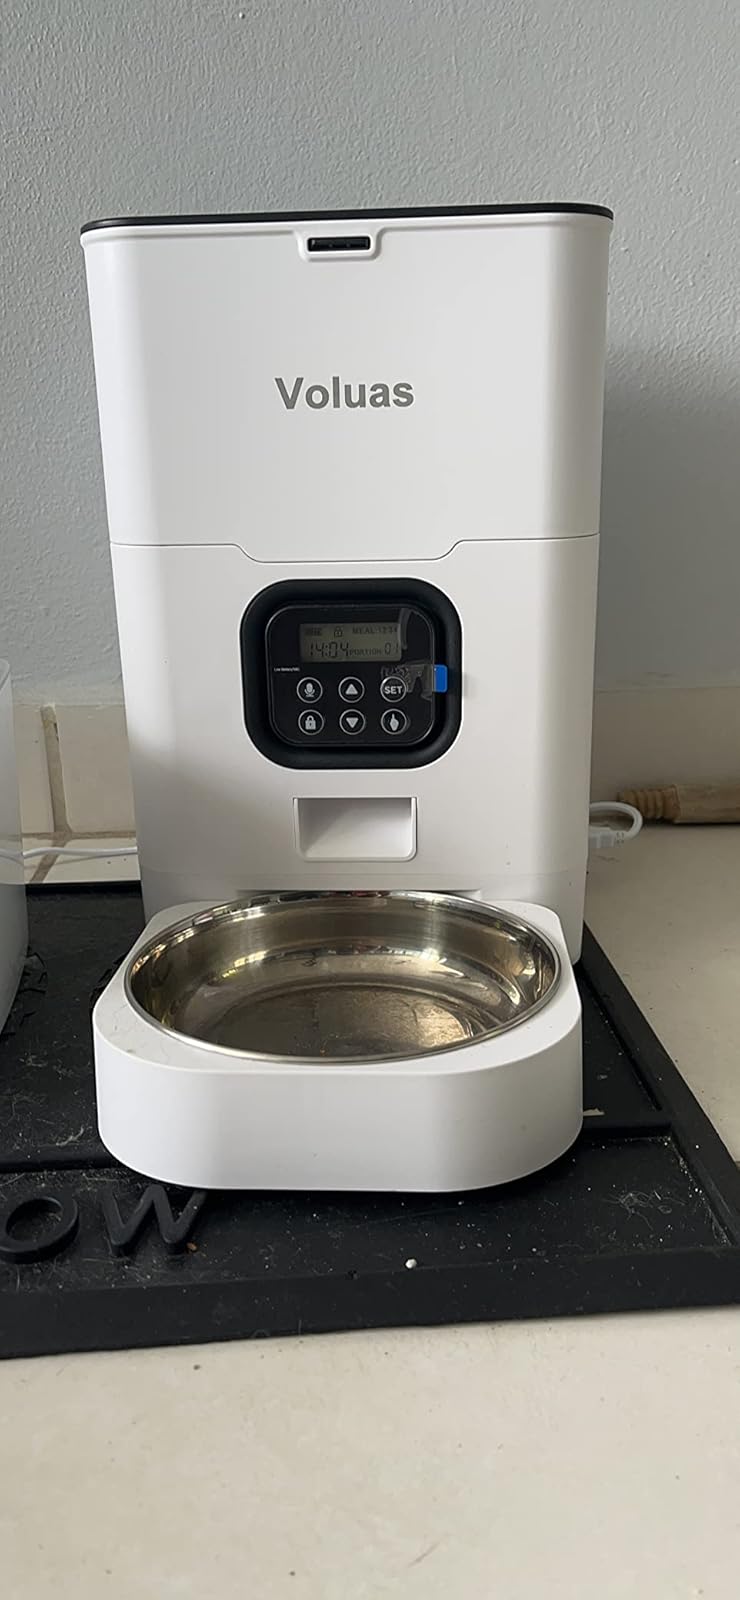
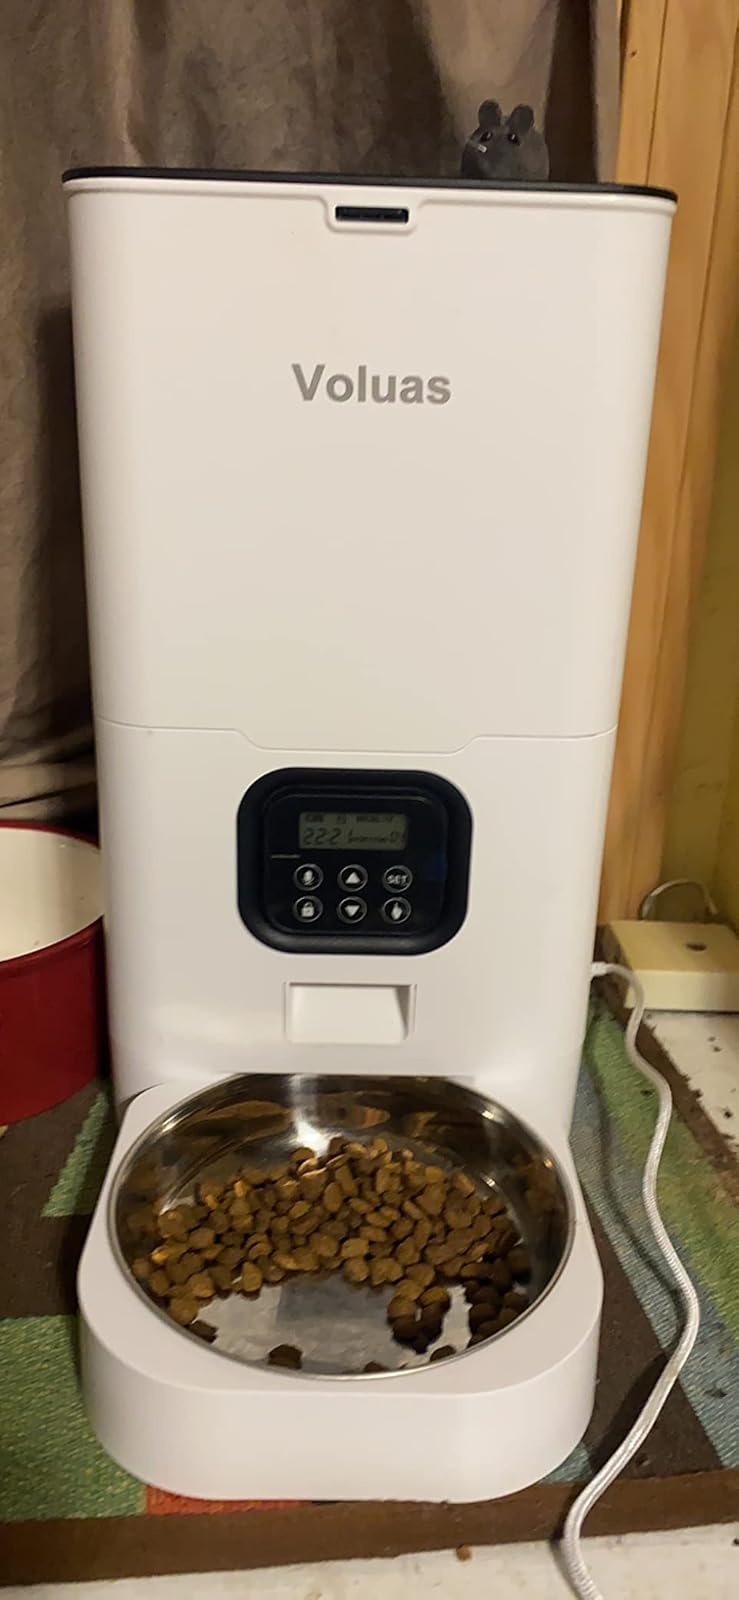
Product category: items_feeder
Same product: yes